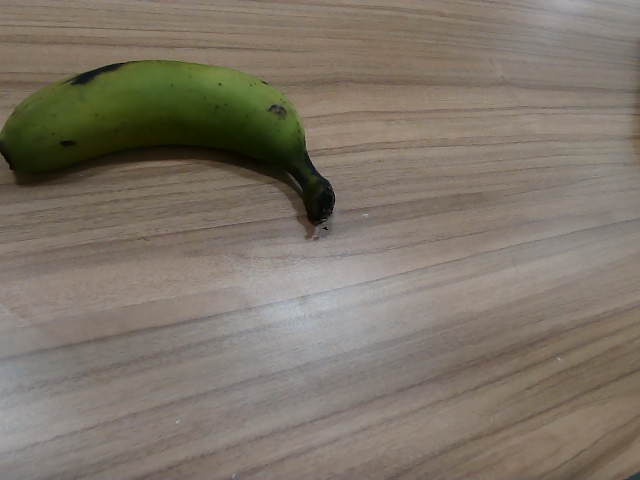
Label: Raw_Banana